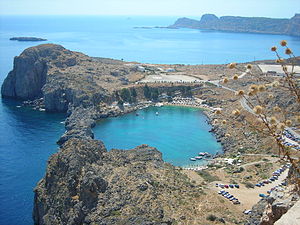
Øer i Middelhavet / Efter land / Grækenland
St. Paulus-bugten ved Lindos på Rhodos
Dette er en liste over øer i Middelhavet, et indhav mellem Europa og Afrika, med Vestasien i øst og Atlanterhavet i vest.